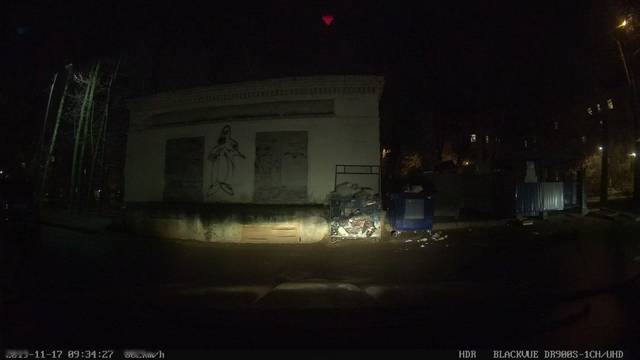
Region: Russia
Coordinates: 55.792, 37.782